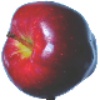
Label: Apple Red Delicious 1